Snails as food

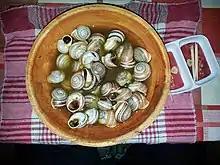
Escargot food from Algeria

On a culinary level, they can be cooked in many ways: stews, baked, "a la gormanta", "a la brutesque". In the cuisine of Lleida, they are an ingredient in many traditional dishes, in many cases mixed with other meats such as pig's feet, rabbit, chicken, lobsters and prawns, etc.